Domenico Rupolo

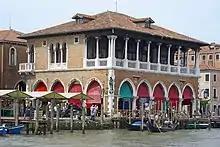
The Pescheria di Venezia, designed by Rupolo and the painter Cesare Laurenti.

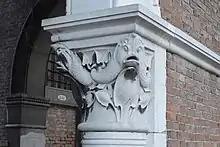
A capital on the Pescheria di Venezia, signed 'D. Rupolo F.'

Domenico Rupolo (1861, Caneva – 1945, Caneva) was an Italian architect. He was mainly active in Veneto and Friuli-Venezia Giulia and in the neo-Gothic, Byzantine Revival and Romanesque Revival styles.